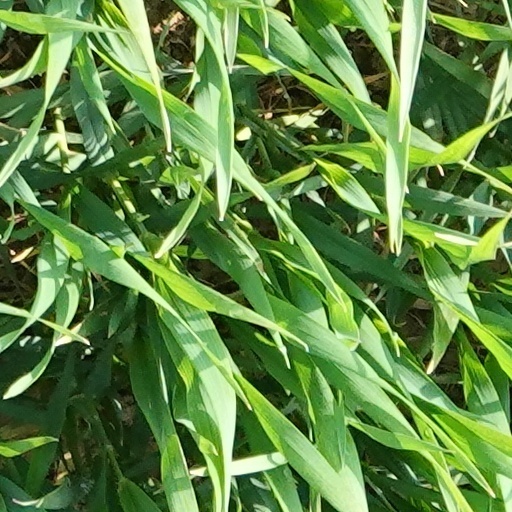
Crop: wheat